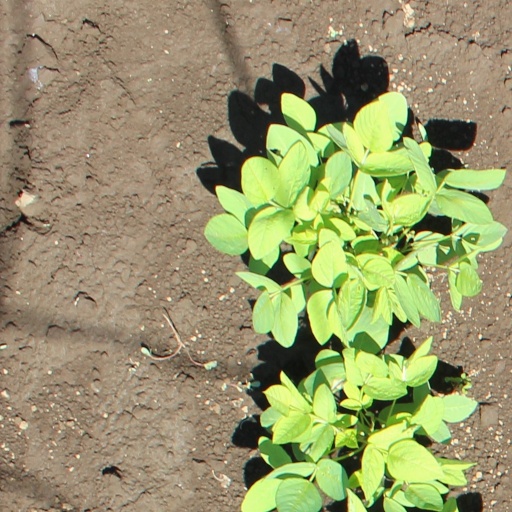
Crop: soybean